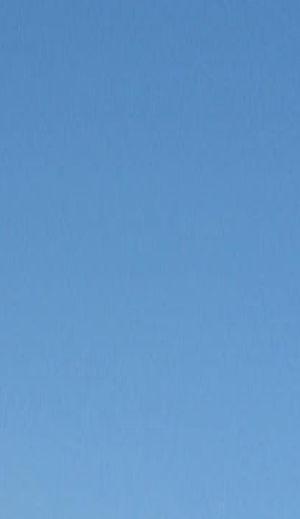
Les calques sont, en infographie et en dessin assisté par ordinateur, un ensemble de couches empilées les unes au-dessus des autres, dont chacune contient une partie des éléments de peinture ou de dessin constituant l'ensemble et est transparente ailleurs. Dans ce système, chaque élément peut être placé sur un calque différent, si bien que l'on peut décomposer le travail, ce qui le rend plus simple, éviter d'altérer un dessin de fond et donc permettre de déplacer les éléments supérieurs d'une composition existante.